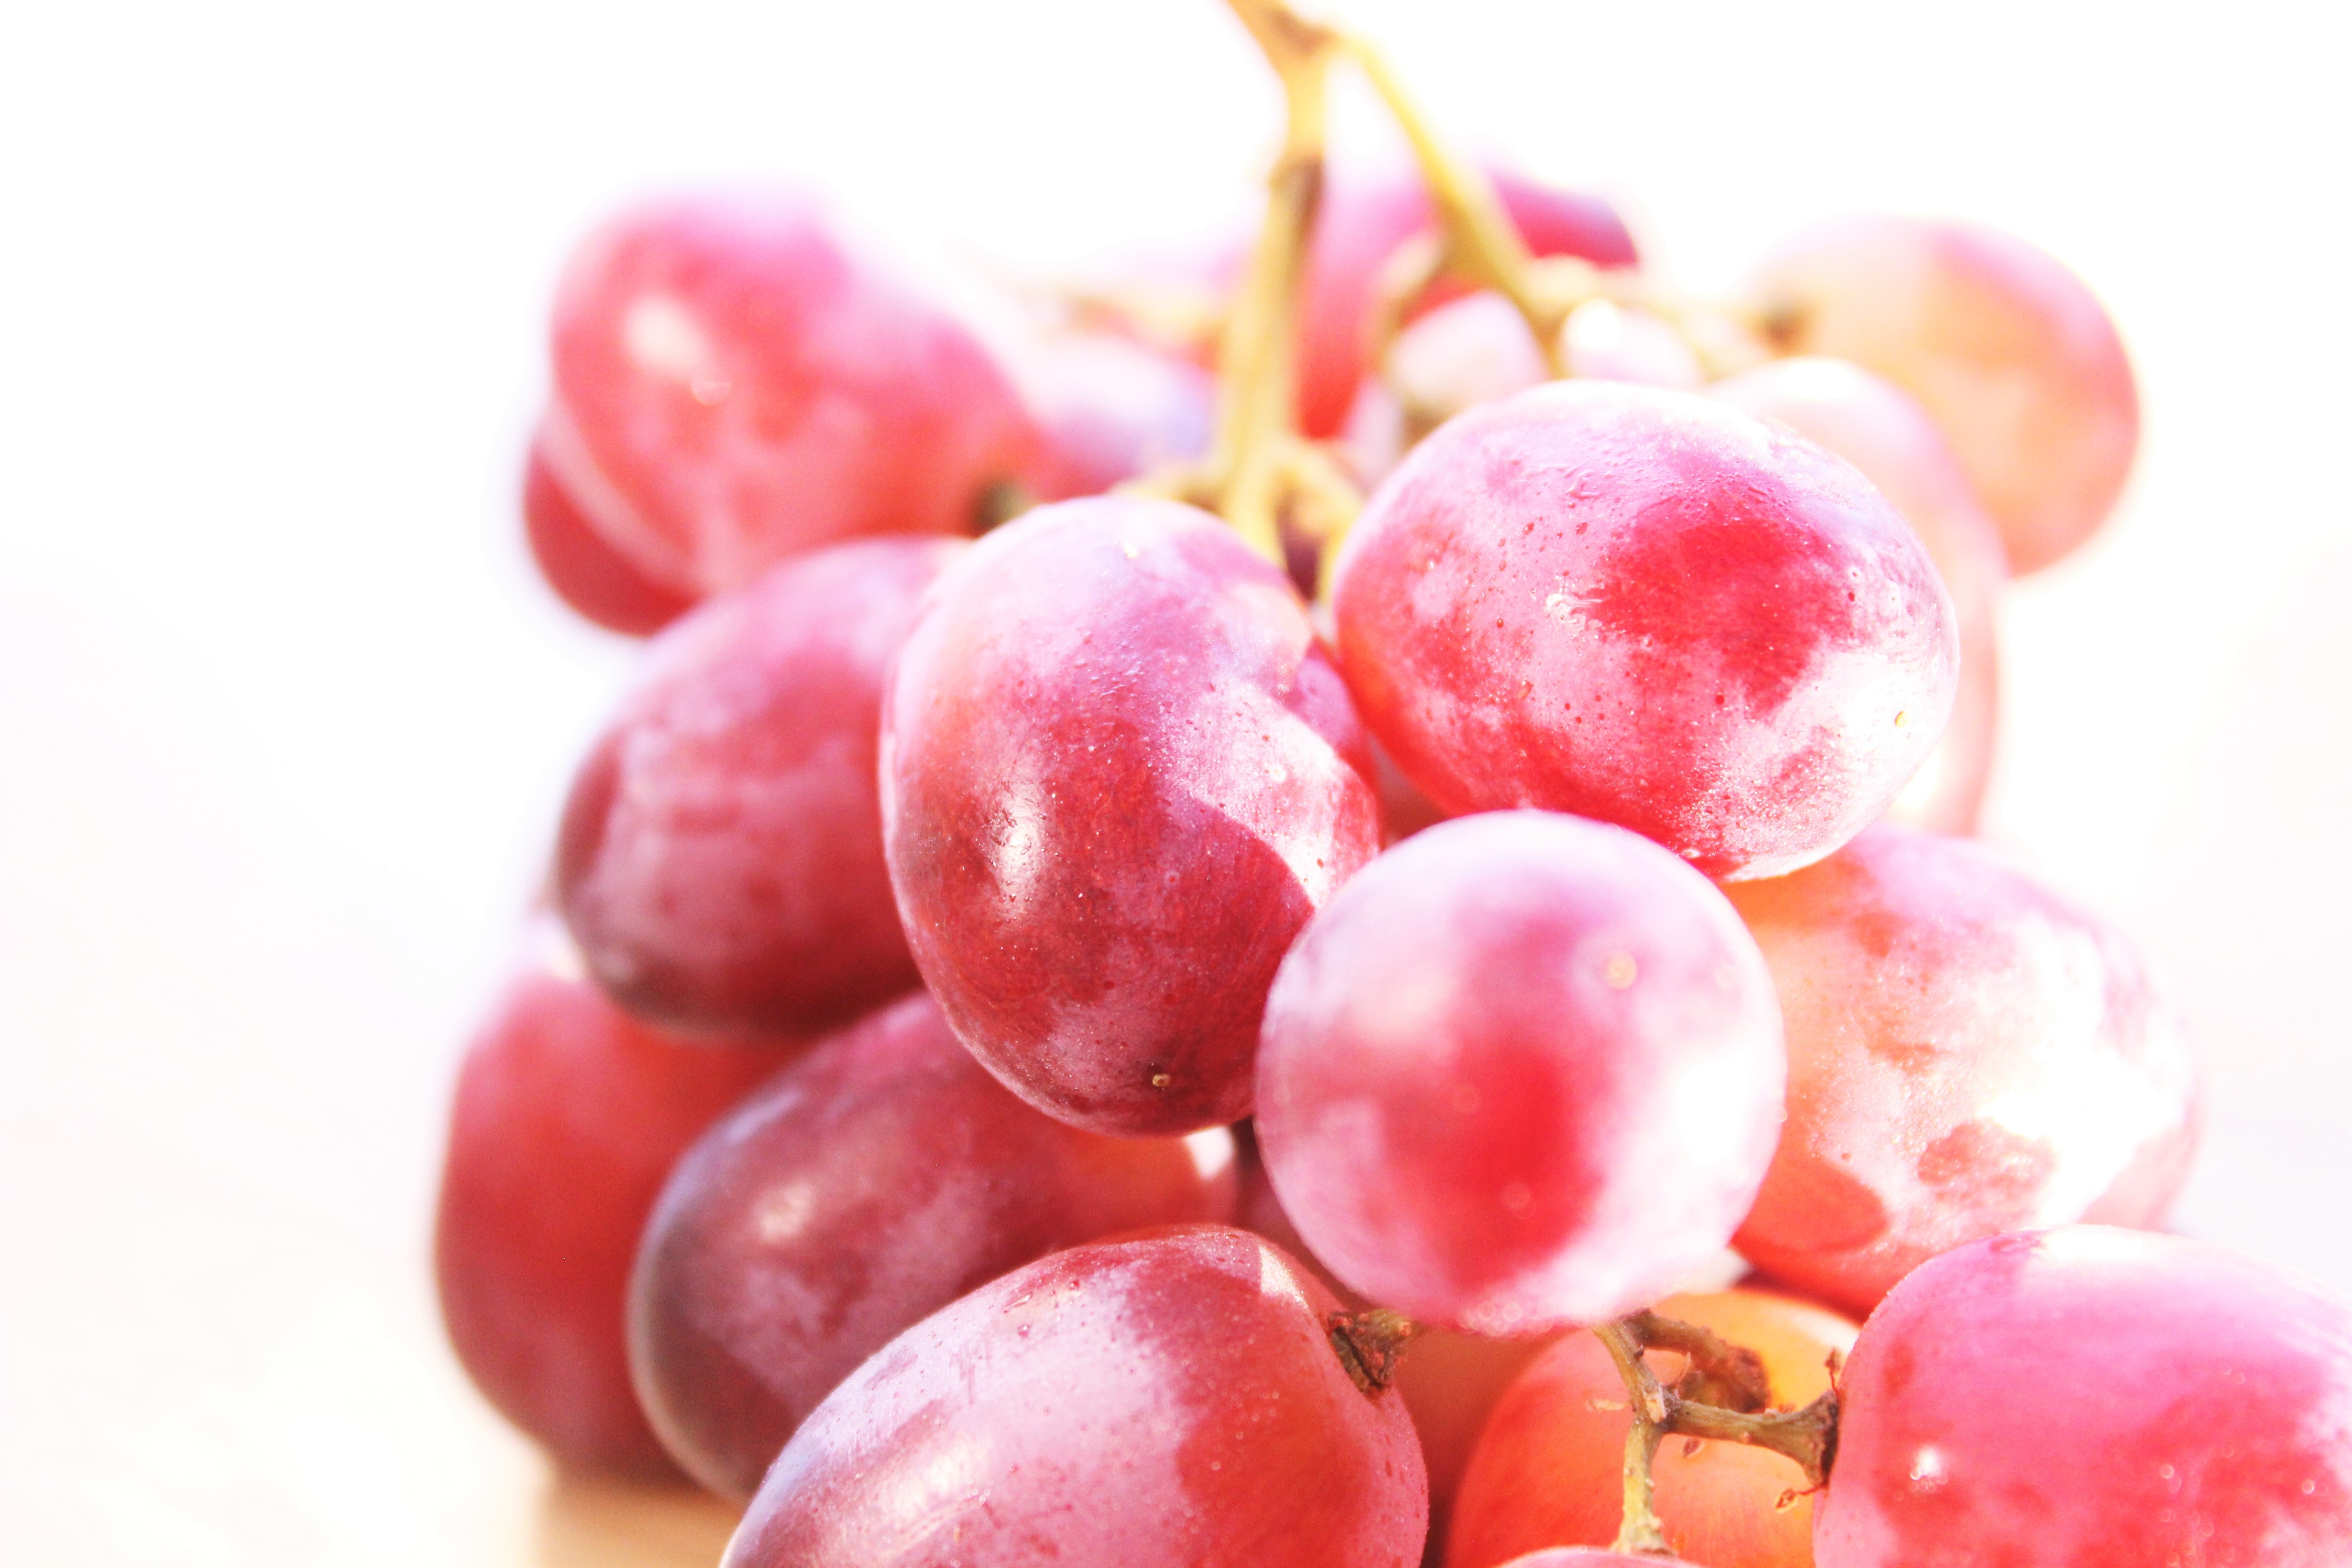
plant, grape, fruit, berry, purple, food, produce, dessert, radish, diet, ingredients, flowering plant, vitis, the grapes, land plant, grapevine family, zante currant